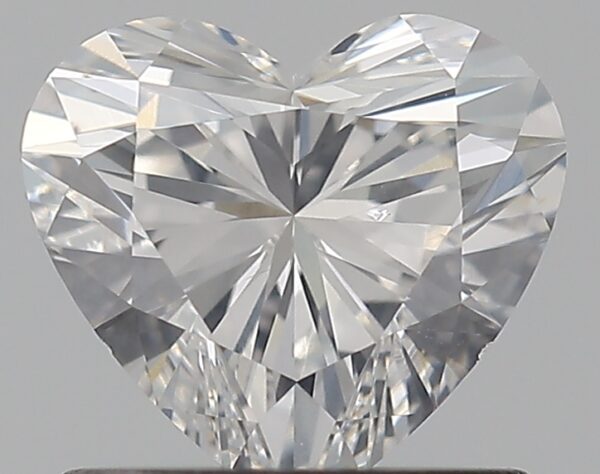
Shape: heart
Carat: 0.8
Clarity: SI1
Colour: F
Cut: EX
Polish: EX
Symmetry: EX
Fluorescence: N
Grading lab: GIA
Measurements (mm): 5.85 x 6.39 x 3.8